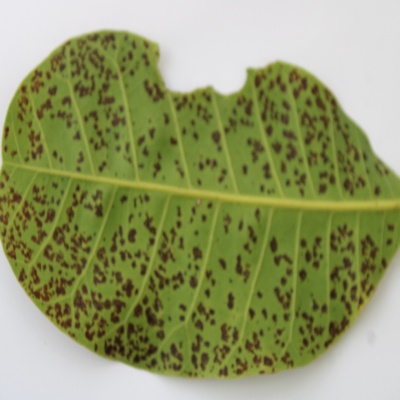
Crop: Cashew
Condition: anthracnose